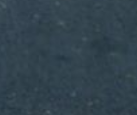
Surface type: asphalt